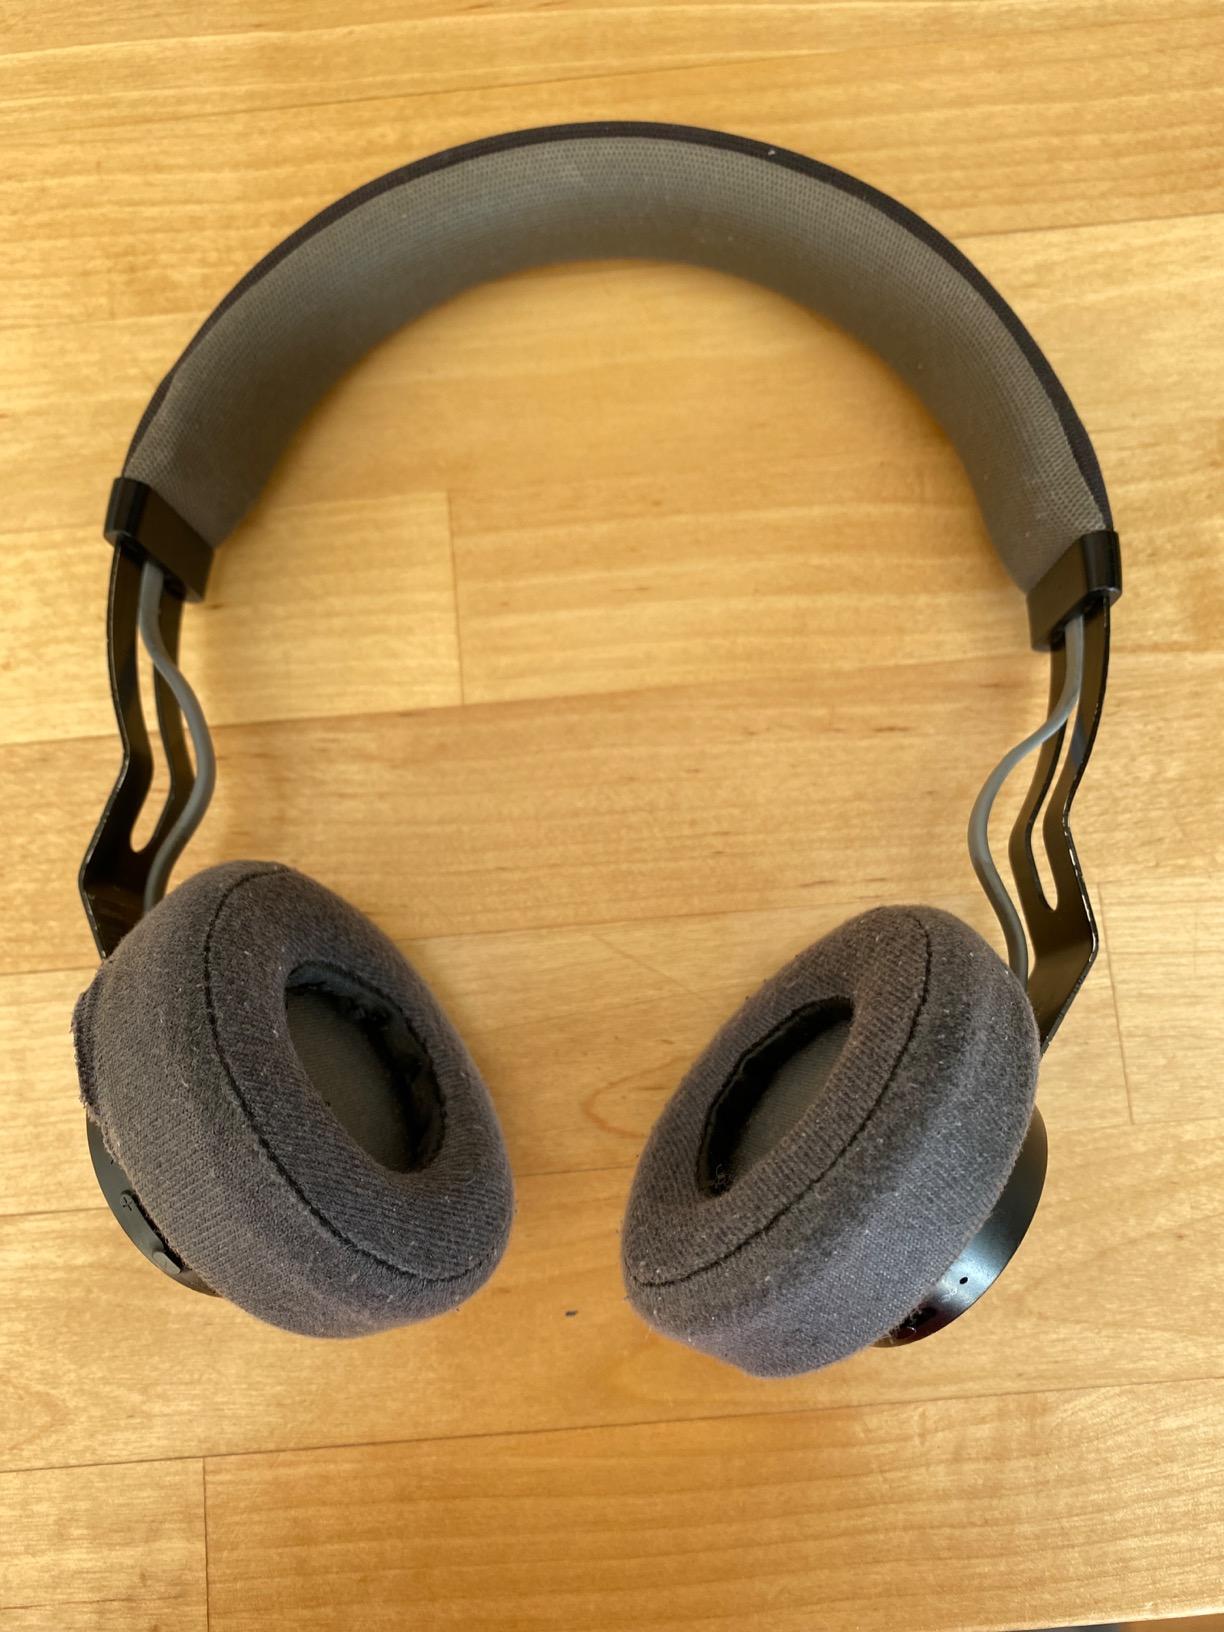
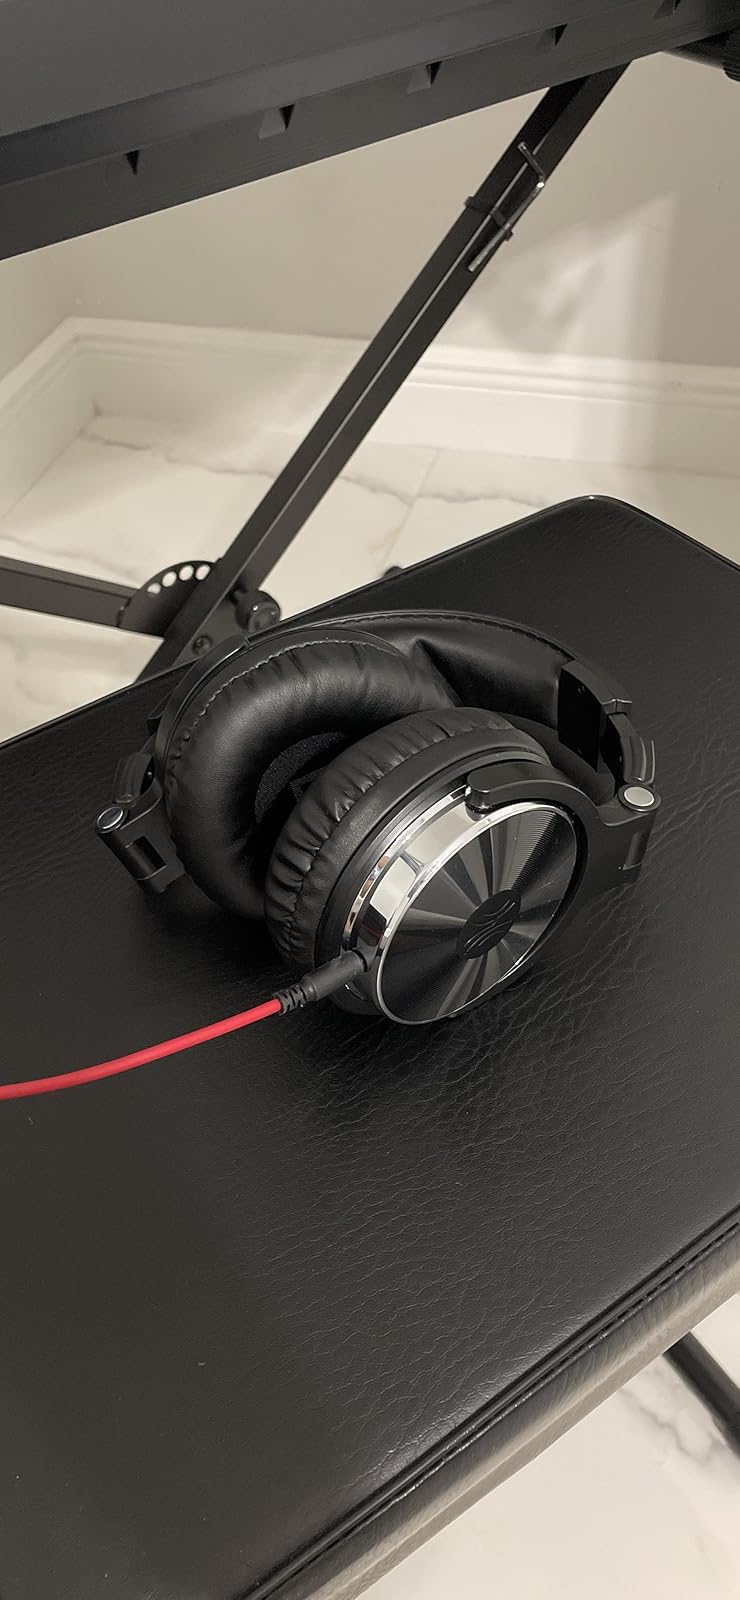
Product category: headphones
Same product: no